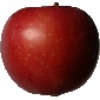
Label: Apple Braeburn 1